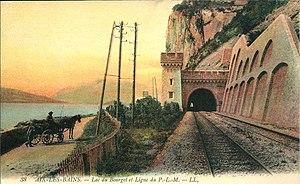
Carte postale ancienne montrant la ligne ferroviaire PLM longeant le lac du Bourget entre Aix-les-Bains et le Rhône, au niveau du tunnel du Grand Rocher, à Saint-Germain-la-Chambotte en Savoie.